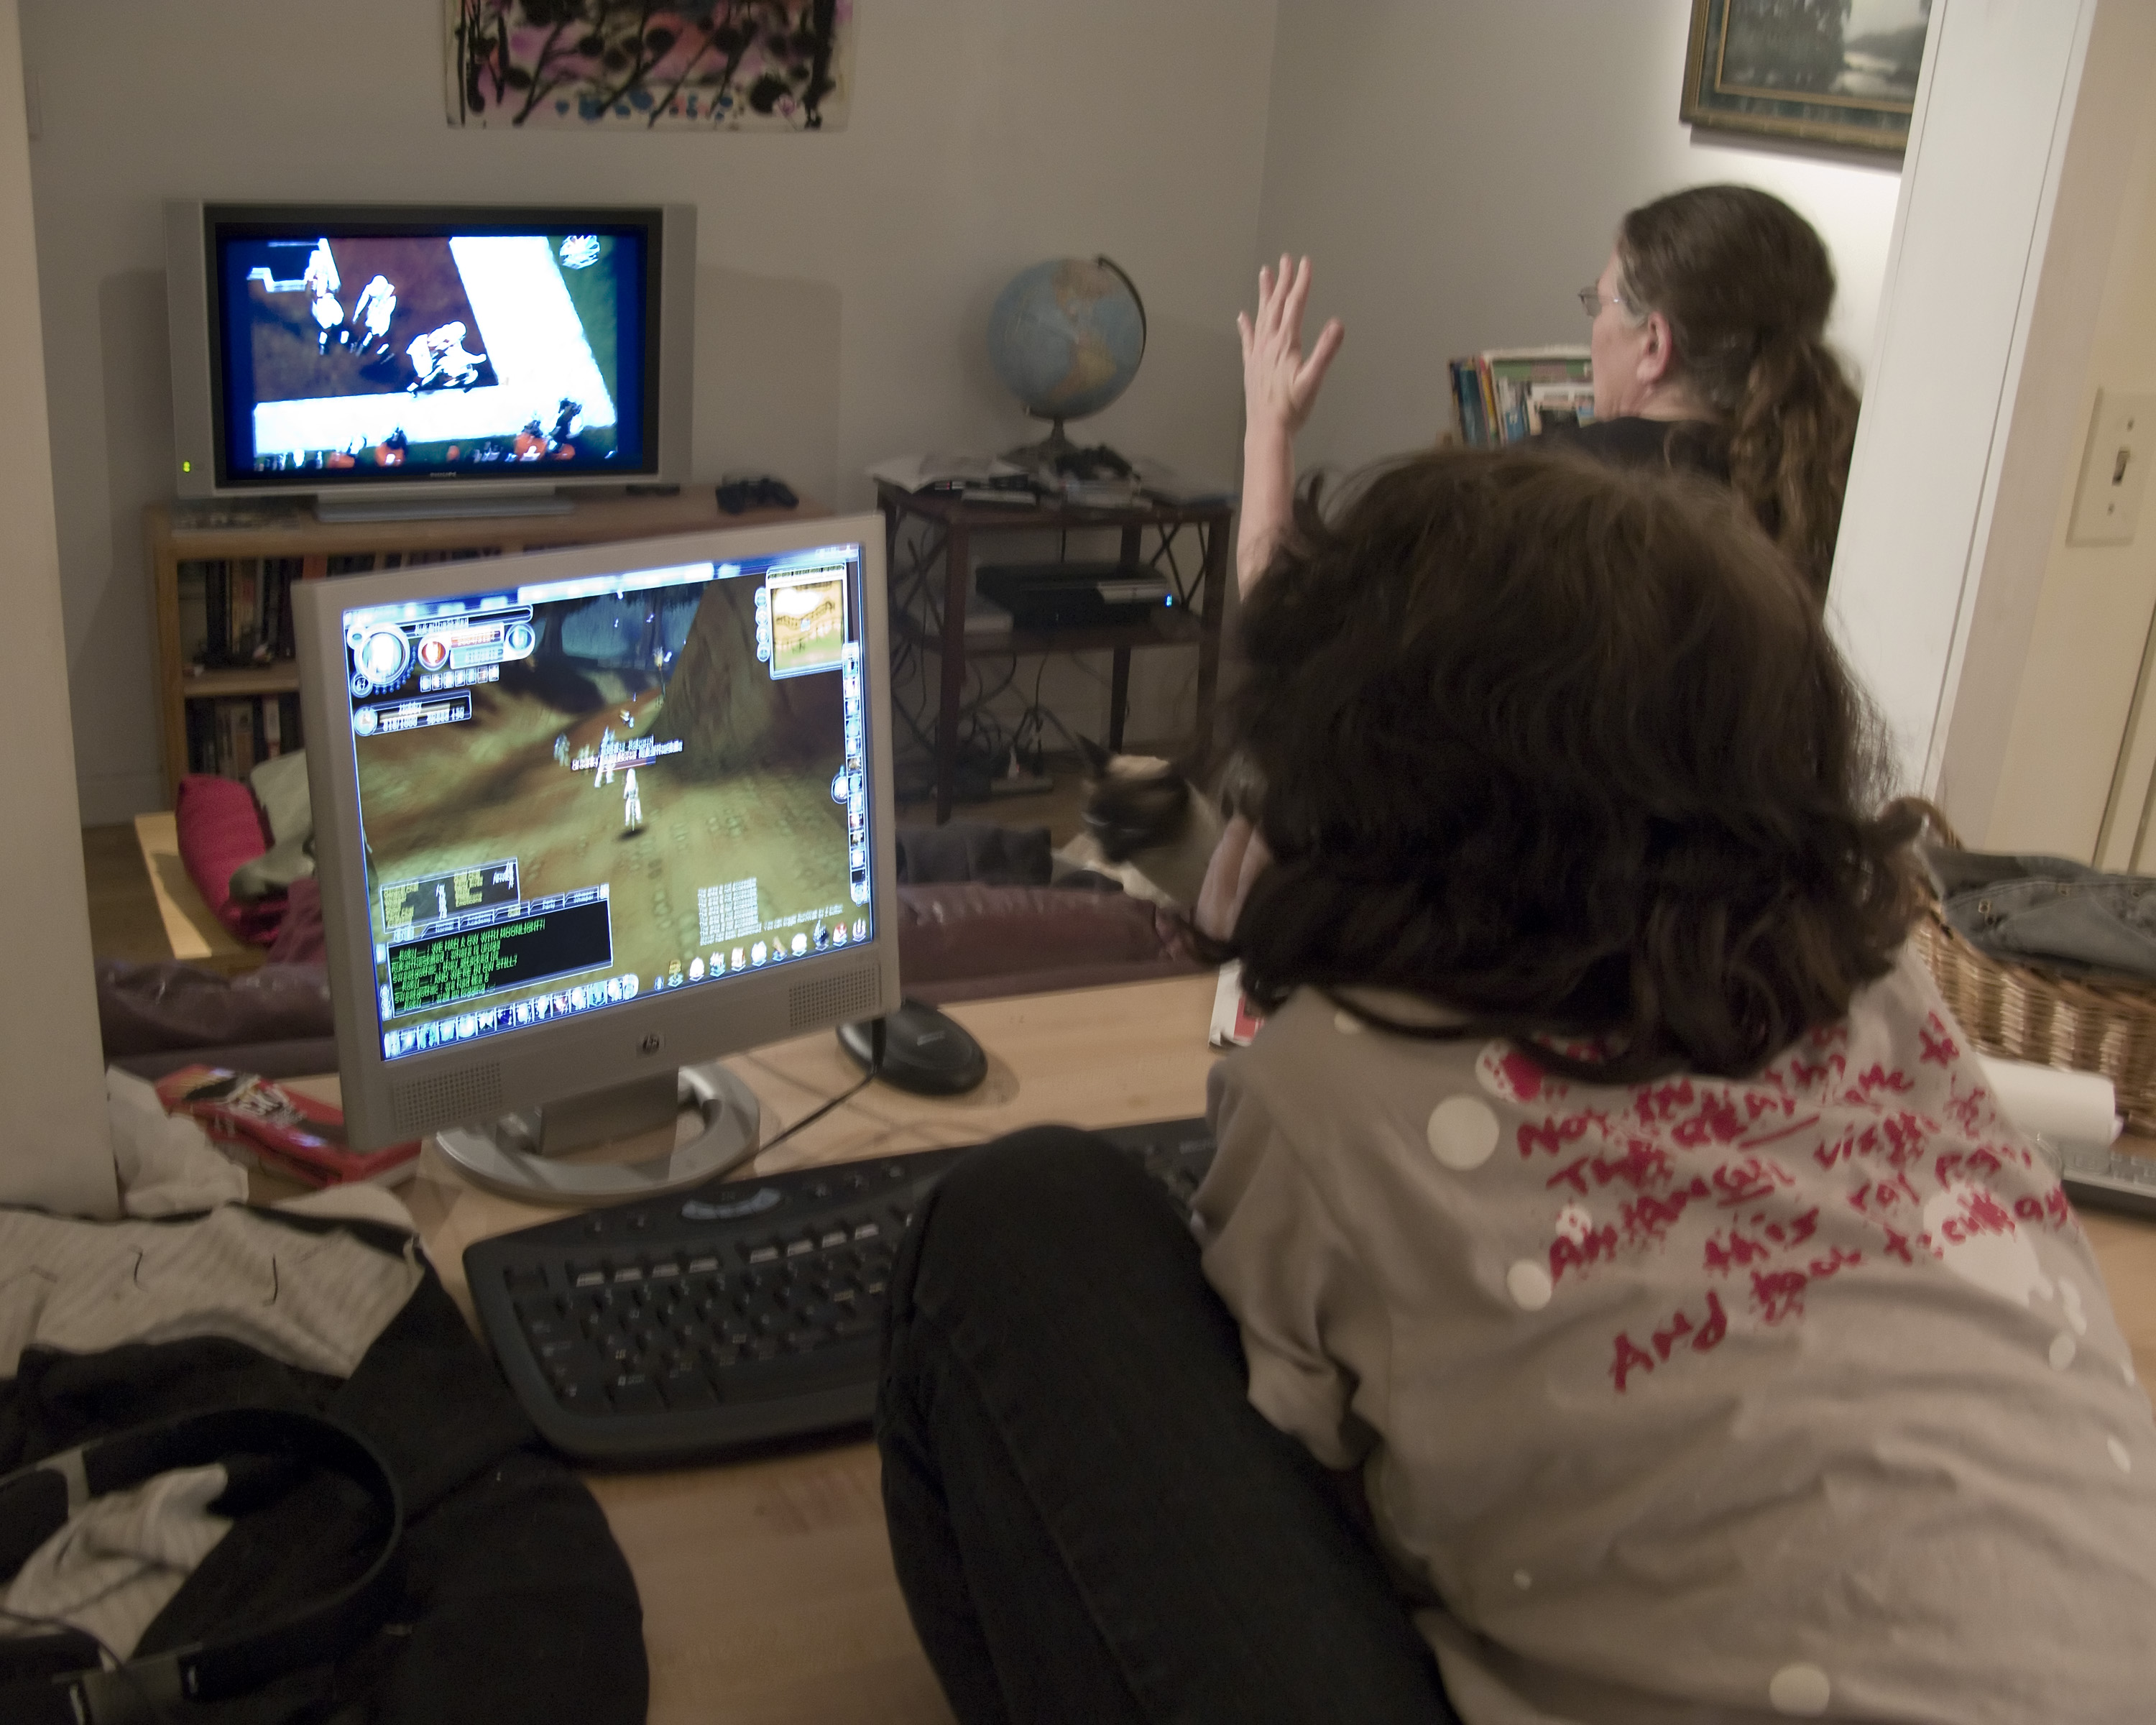
room, learning, sacramento, americanfootball, superbowl43, superbowlxliii